Gravelly Range

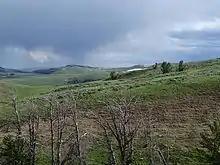
Gravelly Range July 2013

On the eastern slope of the Gravellies, Cave Mountain is home to unique undisturbed grasslands and caves that attract spelunkers. The most rugged part of the range is a 52,870-acre roadless area centered on 10,281' Big Horn Mountain, with deep canyons, cliffs, steep benches, and undulating basins.